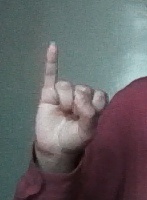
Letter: meem